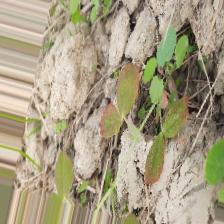
Label: Lentil Rust